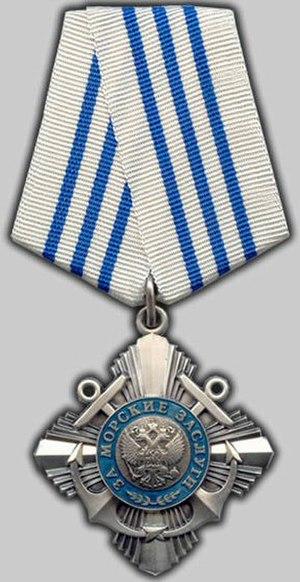
L'ordre du Mérite naval est une distinction russe décernée en Russie, depuis le 17 décembre 2002.
La fédération de Russie qui a succédé à l'Union des républiques socialistes soviétiques en 1991 a réorganisé le système des décorations en relevant des ordres disparus avec la révolution bolchévique de 1917, ce afin de créer un lien entre la nouvelle Russie et la Russie impériale, toujours représentée à l'étranger par de nombreux descendants d'exilés, en particulier des familles nobles et bourgeoises de la Russie blanche. Mais des décorations créées pendant la période soviétique ont été conservées, simplement ont-elles été redessinées pour satisfaire aux nouvelles exigences de la nouvelle Russie qui souhaitait effacer les symboles communistes de l'héraldique russe. En revanche de nouvelles décorations ont vu le jour bien qu'elles ressemblent à certaines décorations de l'ancienne Russie tsariste.